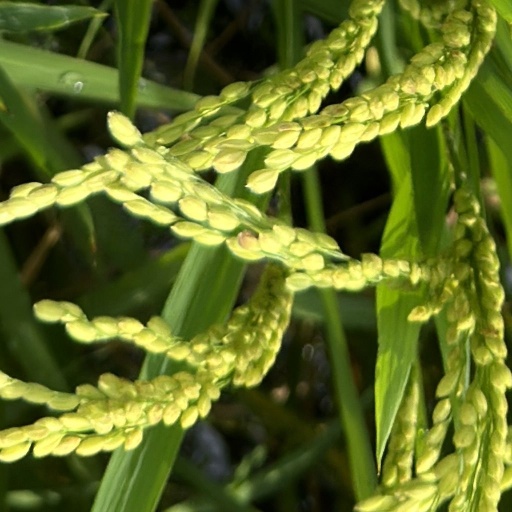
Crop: rice